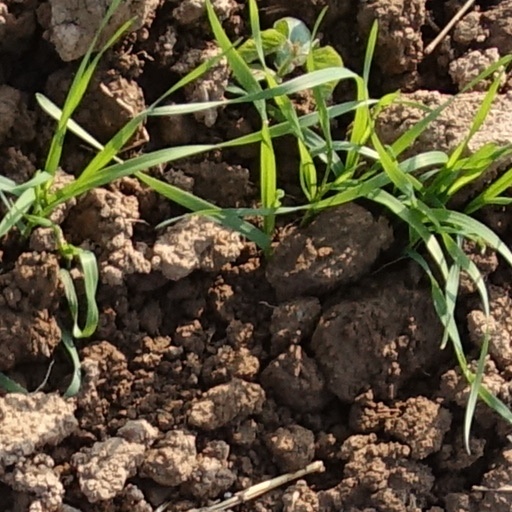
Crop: wheat